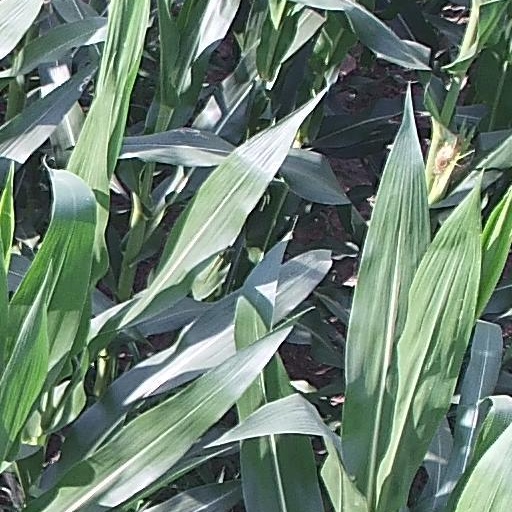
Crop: maize; corn